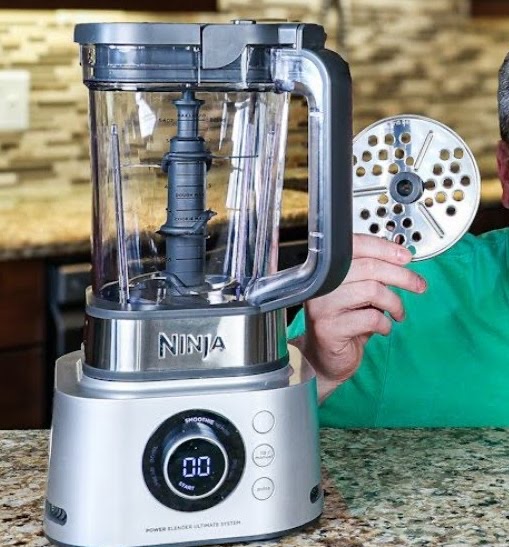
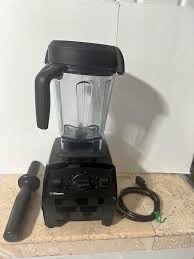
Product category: items_blender
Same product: no